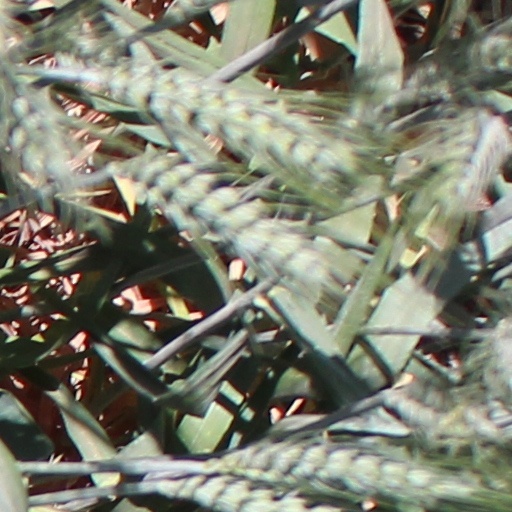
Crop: wheat